Atlanta in the American Civil War

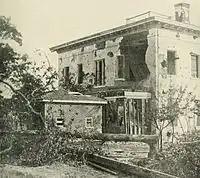

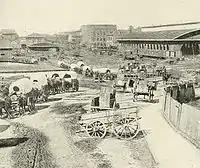

Concerned after the fall of Vicksburg on July 4, 1863, that Atlanta would be a logical target for future Union Army attacks, Jeremy F. Gilmer, Chief of the Confederate Engineer Bureau, contacted Captain Lemuel P. Grant, Chief Engineer of the Department of Georgia, and asked him to survey possible enemy crossings of the Chattahoochee River, a broad waterway that offered some protection from a northern approach. Grant complied, and after a thorough investigation and survey, explained that the fortification of Atlanta would involve "an expenditure second only to the defense of Richmond". Captain Grant planned "a cordon of enclosed works, within supporting distance of each other", with twelve to fifteen strong forts sited specially for artillery and connected by infantry entrenchments in a perimeter "between 10 and 12 miles in extent". Gilmer gave Grant the approval to develop a plan to ring Atlanta with forts and earthworks along the key approaches to the city. Gilmer advised that the earthen forts should be connected by a line of rifle pits, with ditches, felled timbers or other obstruction to impede an infantry charge. Gilmer also suggested that the perimeter should be "far enough from the town to prevent the enemy coming within bombarding distance"